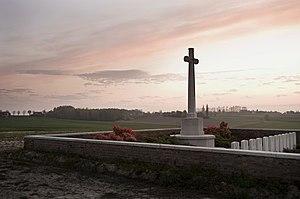
Cette page regroupe l'ensemble des monuments classés de la ville de Heuvelland.